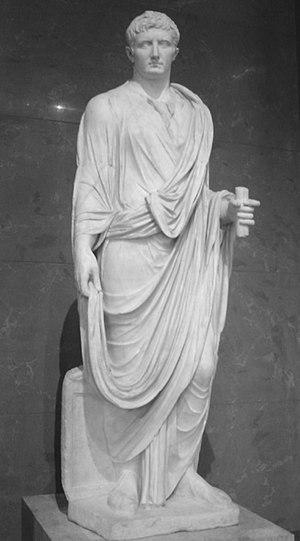
Portrait d'Auguste, créé vers 20-30 av. J.-C.